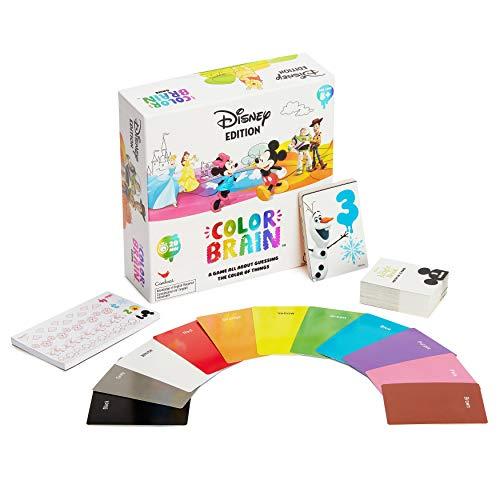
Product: Disney Colorbrain, The Ultimate Board Game for Families who Love Disney
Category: Toys & Games | Games & Accessories
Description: A rainbow in your hands: in this Disney board game, all the questions can be answered with one or more of the 11 color cards in your hand.
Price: $10.99
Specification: ProductDimensions:5x8.2x5inches|ItemWeight:1.4pounds|ShippingWeight:1.4pounds(Viewshippingratesandpolicies)|ASIN:B07HFRSHHS|Itemmodelnumber:6051269|Manufacturerrecommendedage:4-15years